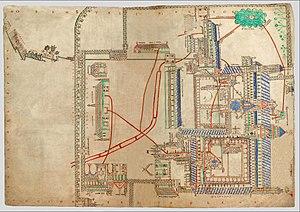
La plomberie est un métier très ancien, dont l'origine remonte à la construction des pyramides en Égypte antique ; attesté par des tuyaux en cuivre vieux de 4 500 ans, c'est un métier qui n'a cessé de s'améliorer et de se développer au cours des siècles et des générations de plombiers qui l'on servi.